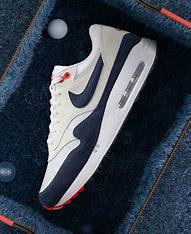
Brand: Nike
Model: Air Max 1 G